Certified first responder

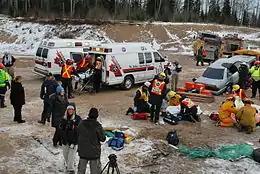
First Responders from St. John Ambulance and fire departments assist paramedics during an exercise outside Thunder Bay, Ontario, Canada

The Canadian Ski Patrol, St. John Ambulance Patient Care Divisions, Fire Departments, Campus Emergency Response Teams, few private medical services, and the Canadian Coast Guard all provide First Responder level emergency medical care, in some cases as a support to existing services, and in others as the primary emergency response organization.